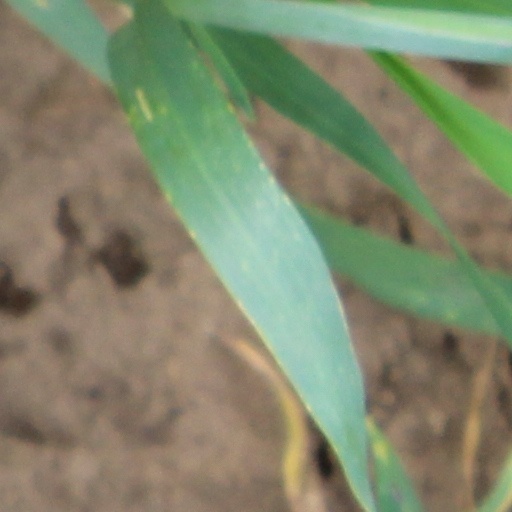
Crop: wheat